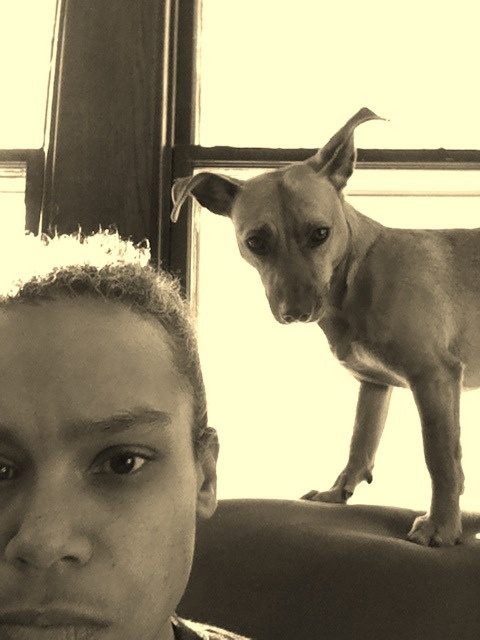
A person and a small dog staring at the camera.
A MAN IS SITTIGN ON THE COUCH WITH A DOG
Small dog sitting on top of a couch next to a person.
A sepia photo of a dog standing next to man,
A man and a small dog on a couch.